Clan MacAlister

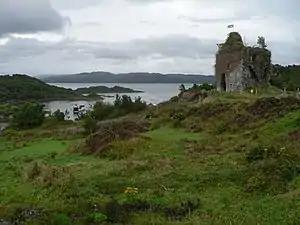
Tarbert Castle was associated with the MacAlisters of Tarbert.

Charles was succeeded in the representation of the clan by his son, John. A. and A. Macdonald state that the only record of the existence of John is of his son's patronym Angus John Dowson of Loup. Angus is recorded among other Argyll chieftains whom protection was given by the Duke of Albany in 1515. The chieftains were described as "familiars and servitors" of Colin, Earl of Argyll. Angus John Dowson was succeeded by Alexander MacAlister. This chief was involved, among the Macleans and Clan Donald South, in the invasion of the Campbell territories of Rosneath, Lennox, and Craignish, in 1529. He was later denounced as a rebel for his failure to find security for his future good behaviour.